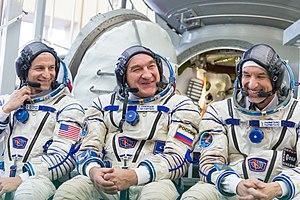
Ceci est la liste des vols habités vers la Station spatiale internationale.
Soyouz MS-13 est une mission spatiale dont le lancement a lieu le 20 juillet 2019 grâce à un lanceur et une capsule Soyouz. Soyouz MS-13 est le 142ᵉ vol habité d'un engin spatial du programme Soyouz et le 139ᵉ mis en orbite. Le vaisseau conduit trois astronautes jusqu'à la Station spatiale internationale afin qu'ils participent aux expéditions 60 et 61.